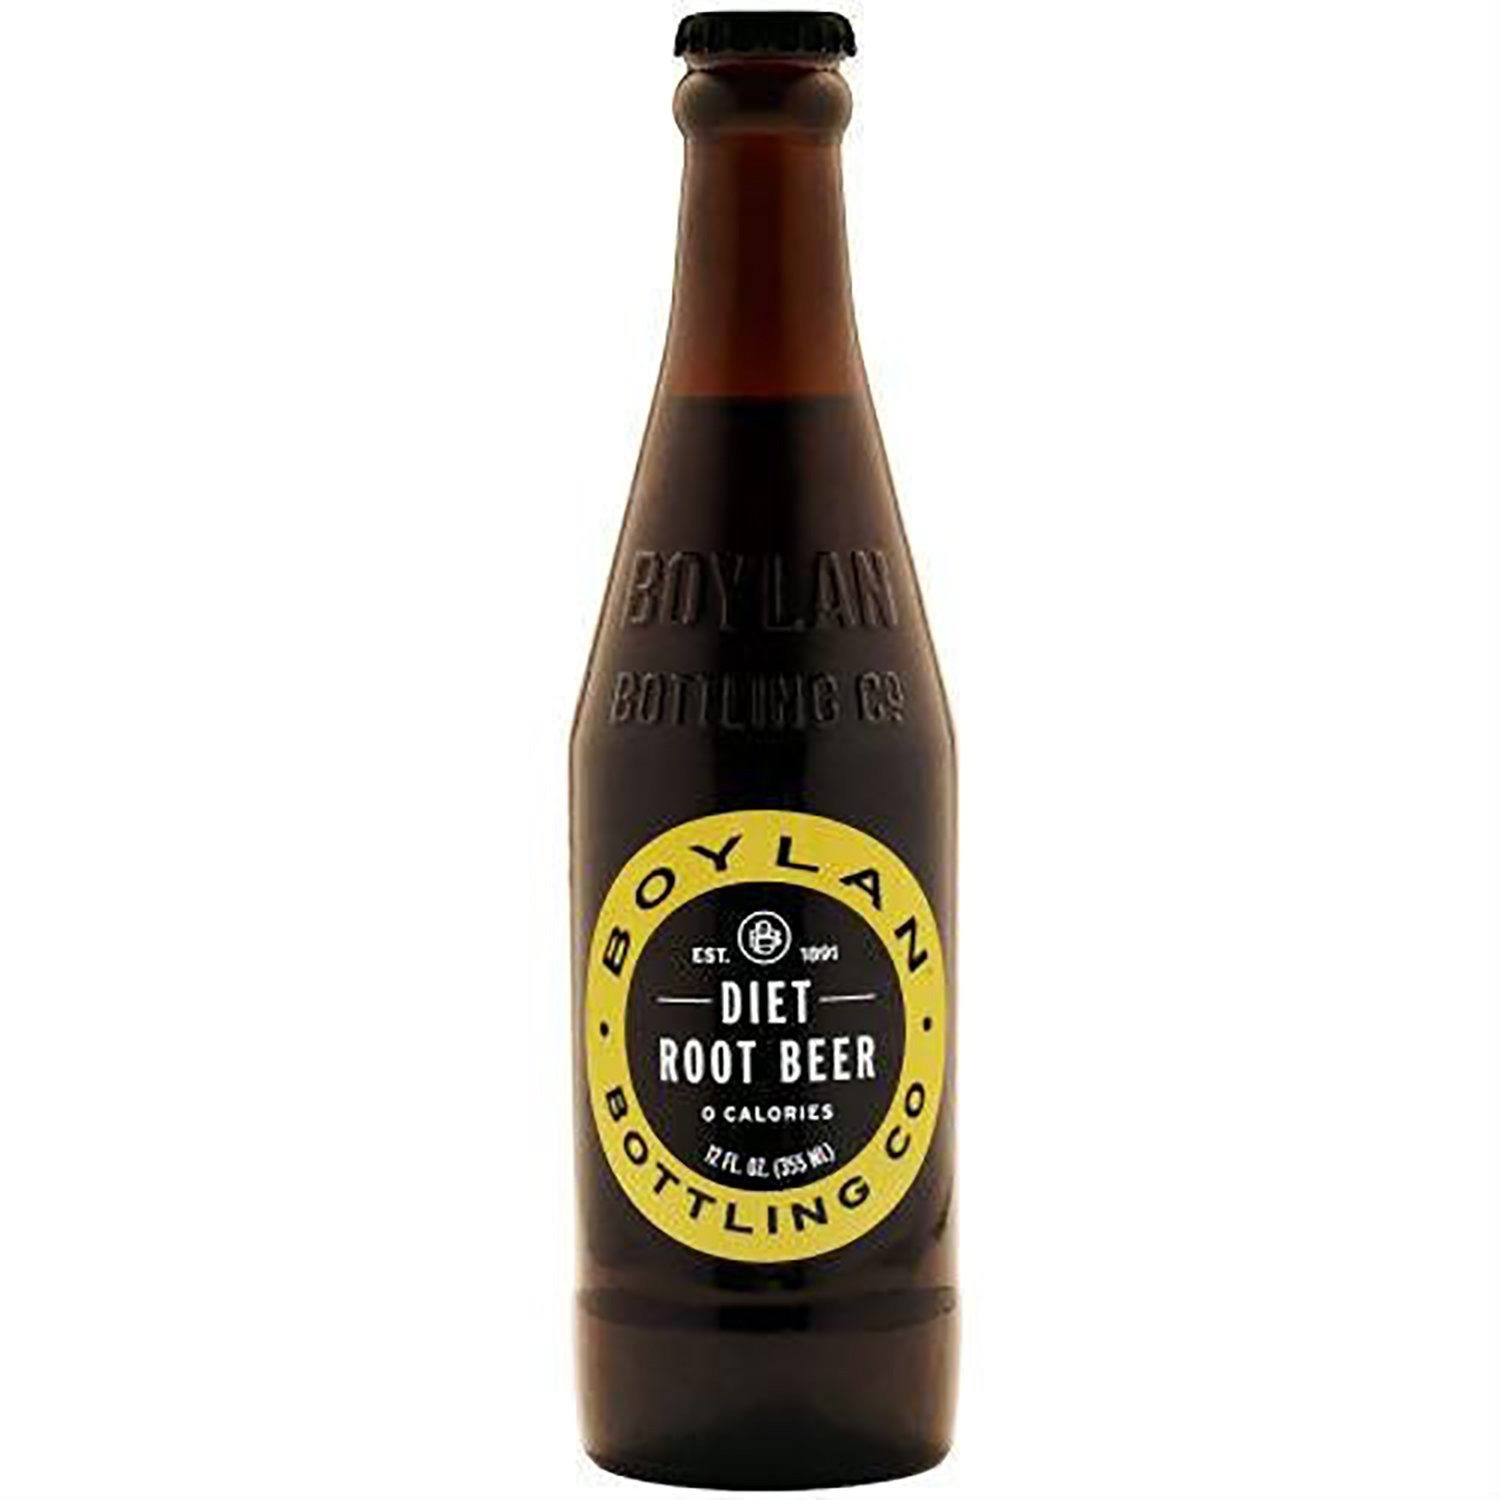
Item Name: Boylan Diet Soda, Root Beer, 12 fl oz, 24 Count
Bullet Point 1: A zero calorie version, with sweeteners carefully blended to eliminate aftertaste
Bullet Point 2: Caffeine FREE
Bullet Point 3: Gluten FREE
Bullet Point 4: Vegan Friendly
Bullet Point 5: Kosher
Value: 288.0
Unit: Fl Oz

Price: 74.99